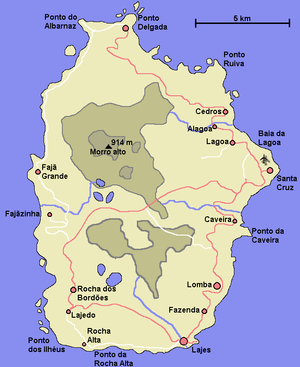
Flores (Azorerne)
Kort over Flores
Flores er en portugisisk ø som tilhører øgruppen Azorerne 1500 km vest for Portugal i Atlanterhavet. Sammen med Corvo udgør Flores den vestlige del af øgruppen.